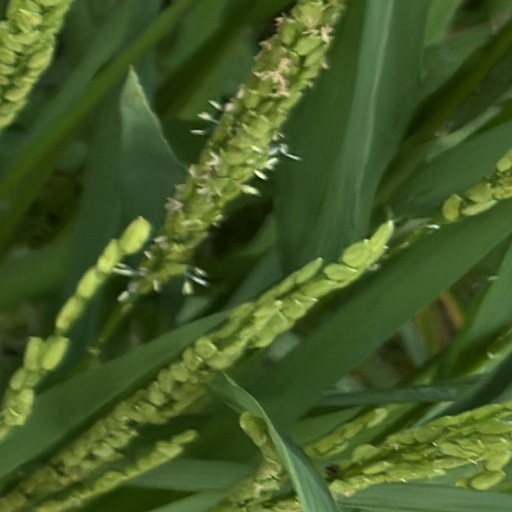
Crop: rice